EFU Insurance

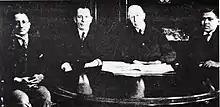
First meeting of the founders and sponsors of the Eastern Federal Union Insurance Co. Ltd (1931 in London). L-R: Abdur Rahman Siddiqui, Partner Haira Trading Co., B.M. Collins of B.M. Collins & Co. Ltd., London; C.H. Faloon, General Manager, Atlas Assurance Company, Khondker Fazle Haider, Partner Haira Trading Co., London.

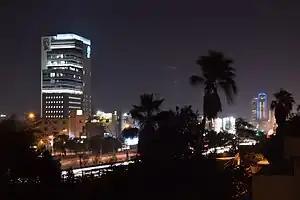
Night View of EFU Life Building

It was the first insurance company in India owned and run by Muslims targeted for the Muslim populace. Abdur Rahman Siddiqui of Surat and Khonkar Fazle Haider of Murshidabad district were the company's founders. Siddiqui and Haider executed a “memorandum of understanding” in 1931 with one of leading British insurance companies, the “Atlas” and Messrs. B.M. Collins, Lloyds brokers. The company was incorporated on 2 September 1932 in Calcutta with E.N. Menhinick, a senior manager of Atlas as the first chief executive officer of the company.The main objective of the company was to provide “insurance service to the community and also to produce competent Muslim insurance personnel.” Aga Khan III and Hamidullah Khan (last Nawab of Bhopal) became the “Patrons” of the new company. Malik Ghulam Muhammad helped to arrange substantial subscriptions from the State of Hyderabad and State and Bhopal. Sir Victor Sassoon became the largest foreign shareholder and Mirza Ahmad Ispahani bought most of the shares of the EFU.